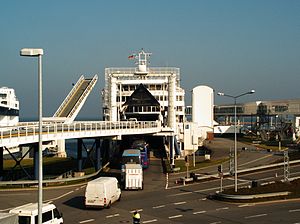
Fugleflugtslinjen / Galleri
Fugleflugtslinjen er navnet på den kombinerede jernbane- og vejforbindelse mellem Tyskland og Øresundsregionen over Femern Bælt.